Inauguration of a Torah scroll

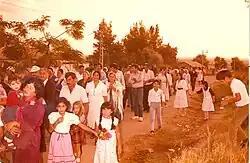
Members of Mlilot accompany the moshav's first Torah scroll to its new home, circa 1982

If the Torah scroll is a new one, the event begins with a ceremony called "siyum haTorah" (completion of the Torah) or "kesivas haosiyos" (writing of the letters), in which the final letters at the end of the scroll are inked in by honorees. This ceremony usually takes place in the home of the one who is donating the scroll. The basis for this practice is a Talmudic teaching that whoever corrects one letter in a Torah scroll earns the same merit as one who writes an entire Torah scroll. It is considered a great honor to be selected for the writing of one of the last letters. Since most people are not professional scribes, many scribes outline the final letters beforehand for the honorees to fill in.